Trouballs

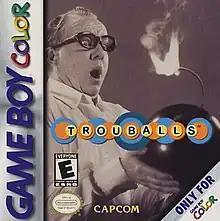

Trouballs is a 2001 Game Boy Color game developed by Paragon Five and published by Capcom Entertainment, and is a puzzle game similar in design to "Tetris" and "Puyo Puyo".